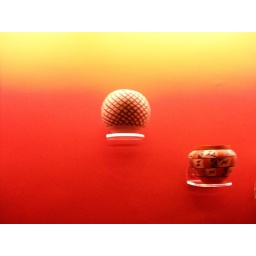
bowls in space wall decoration --focus on two bowls.